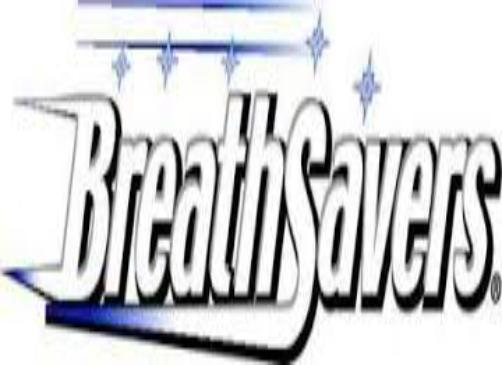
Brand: Breath Savers
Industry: Food